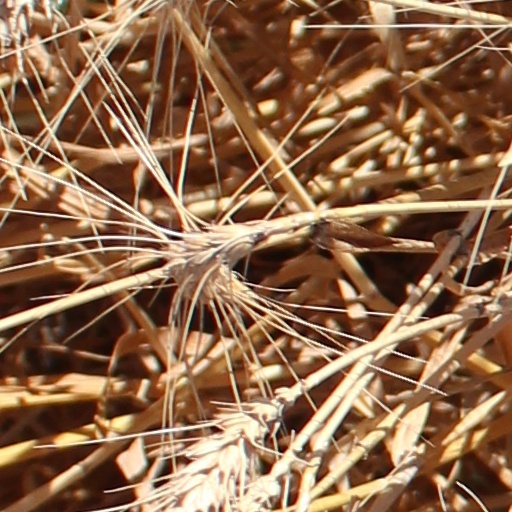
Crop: wheat